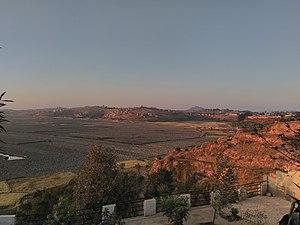
Photo prise depuis une terrasse privée avec vue sur des rizières de Madagascar, au nord-ouest de la province d'Antananarivo. La photo a été prise en hiver.
Une rizière est une parcelle — ou un ensemble de parcelles — réservée à la culture du riz ou riziculture, et dans laquelle, en général, on inonde la culture.